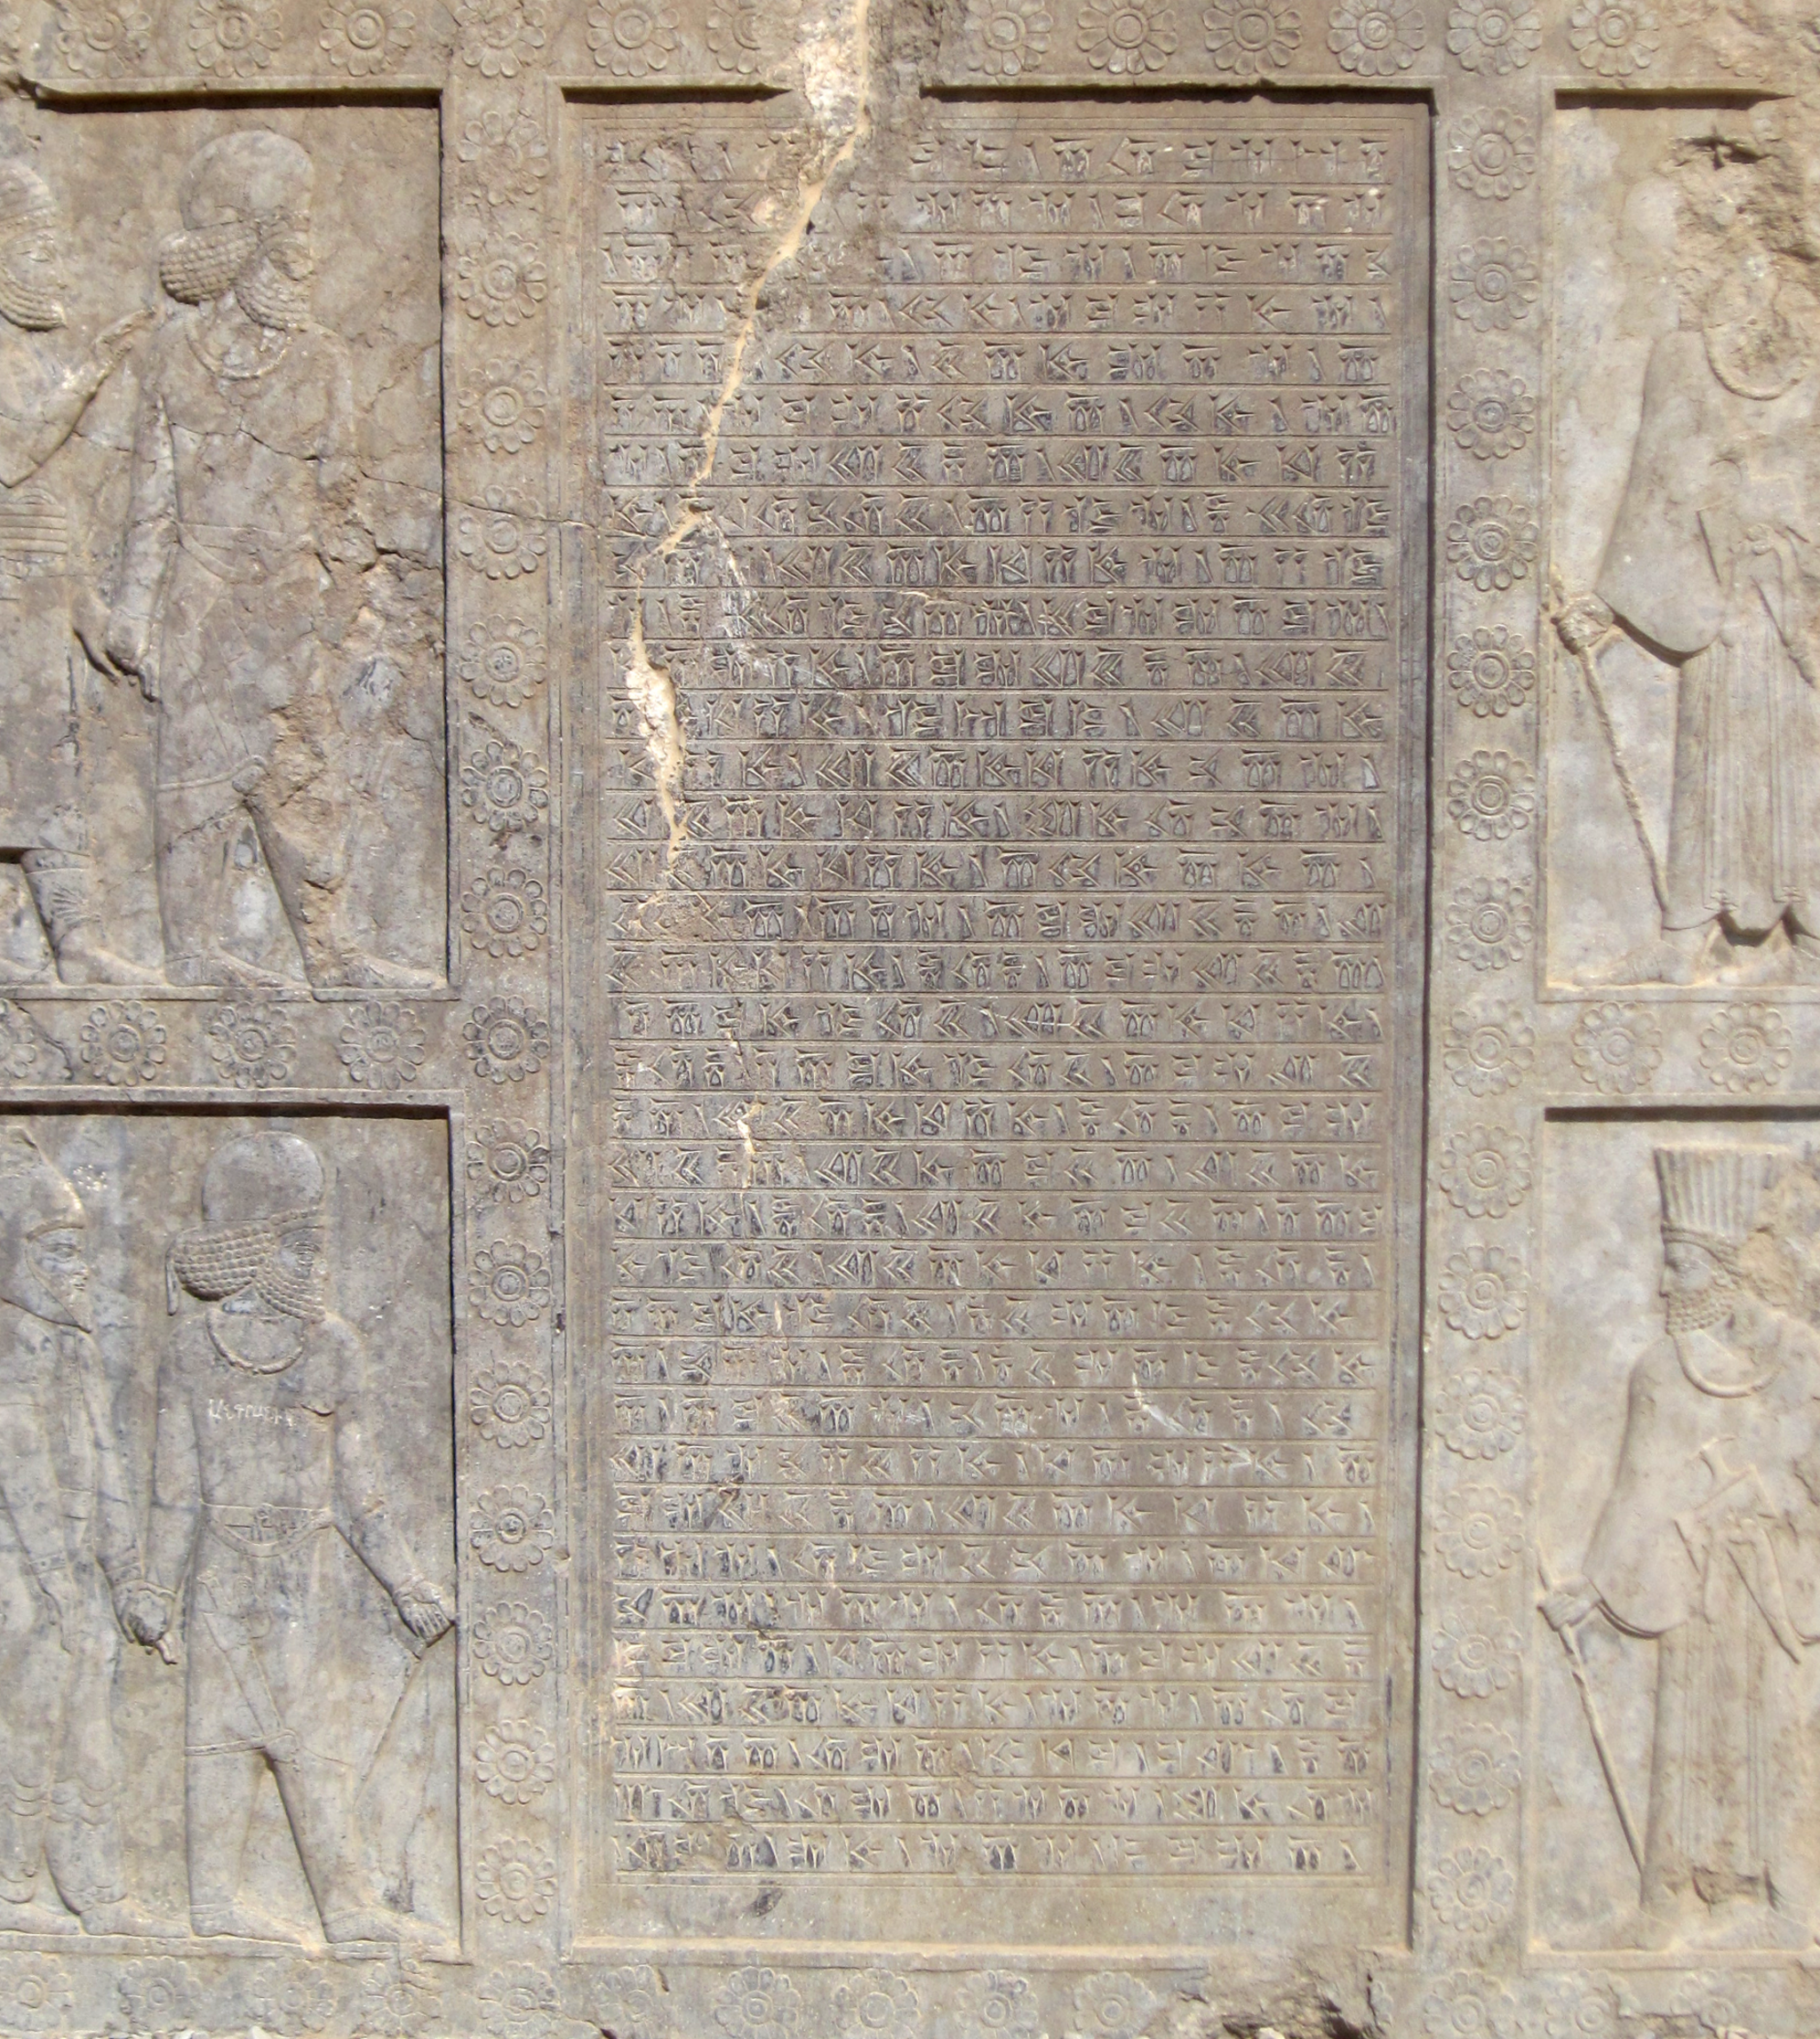
Title: Tachar-writing
Description: Artaxerxes III inscription, Tachar palace, Persepolis, Iran
Categories: GFDL, Palace of Darius I in Persepolis, Artaxerxes III, License migration redundant, Self-published work, Inscriptions in Persepolis, 2013 in Persepolis, Western staircase of Tachara